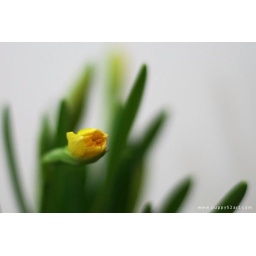
We had lights on in our office so the flower started to bloom ^^;